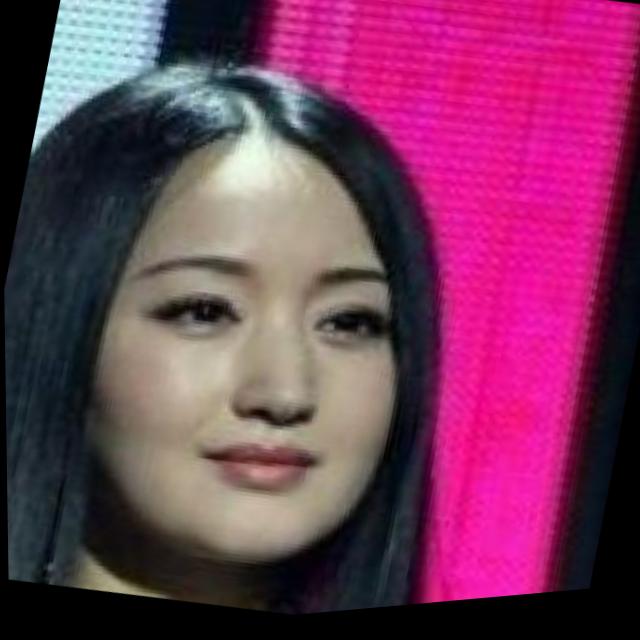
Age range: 21-44